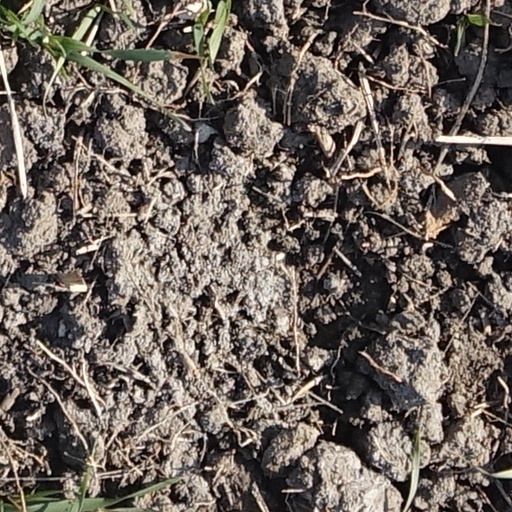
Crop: wheat